Herbert Fitzherbert

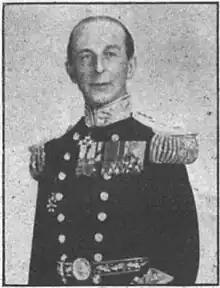
Vice Admiral Herbert Fitzherbert

Admiral Sir Herbert Fitzherbert, KCIE, CB, CMG (10 August 1885 – 30 October 1958) was a Royal Navy admiral who served as the third Flag Officer Commanding, Royal Indian Navy, from 1937 to 1943.